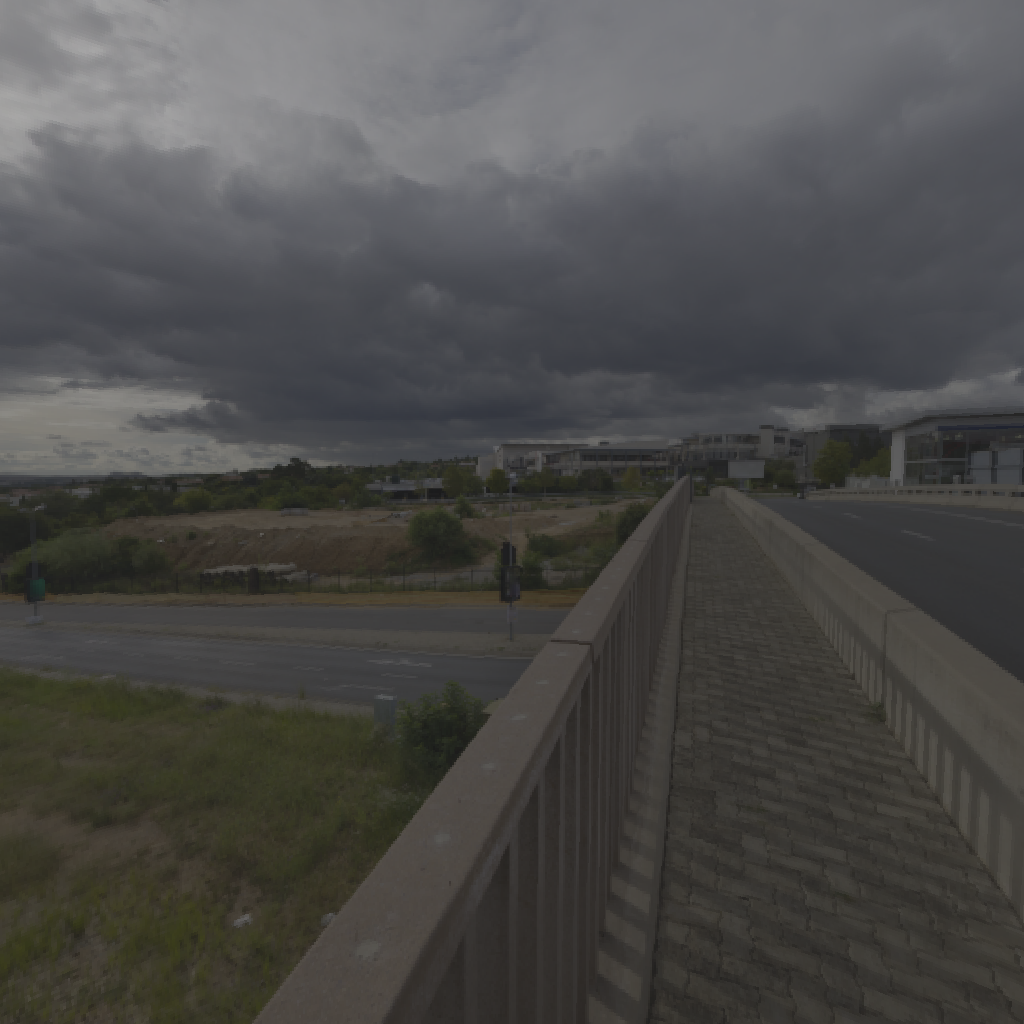
scene-linear HDR photo, Cedar Bridge, outdoor, road, storm, path, rail, overpass, skies, urban, partly cloudy, morning-afternoon, low contrast, natural light, high dynamic range, physically based lighting